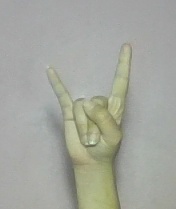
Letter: la